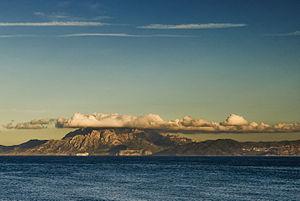
La Réserve de biosphère intercontinentale de la Méditerranée est une réserve de biosphère transfrontière située entre le sud de l'Espagne et le nord du Maroc reconnue par l'Unesco le 25 octobre 2006.